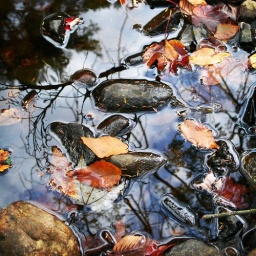
fall sky in water